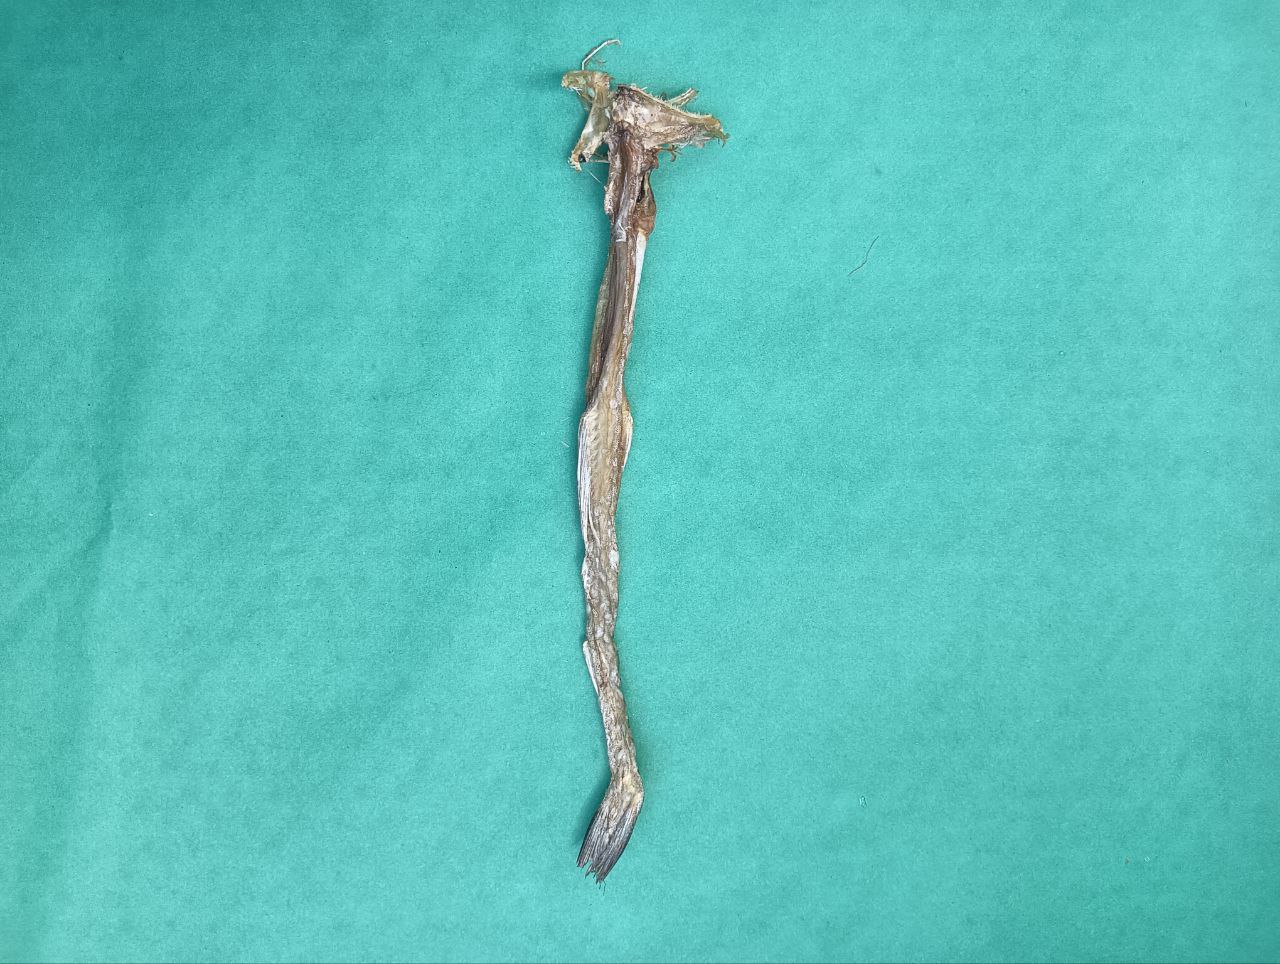
Species: Loitta